Rajalakshmi

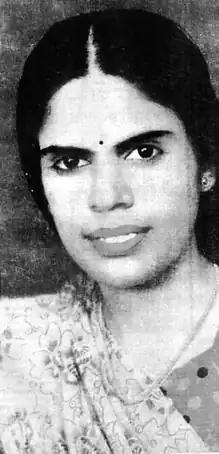

Thakkathu Amayankottu Rajalakshmi (June 2, 1930 – January 18, 1965), better identified as Rajalakshmi, was an Indian novelist, short story writer and poet of Malayalam literature. She was the author of three novels, two poetry anthologies and a short story anthologies. Kerala Sahitya Akademi awarded her their annual award for novel in 1960, making her the third recipient of the award. Her novel, "Oru Vazhiyum Kure Nizhalukalum", has been adapted into a tele-series as well as into a play by the All India Radio.